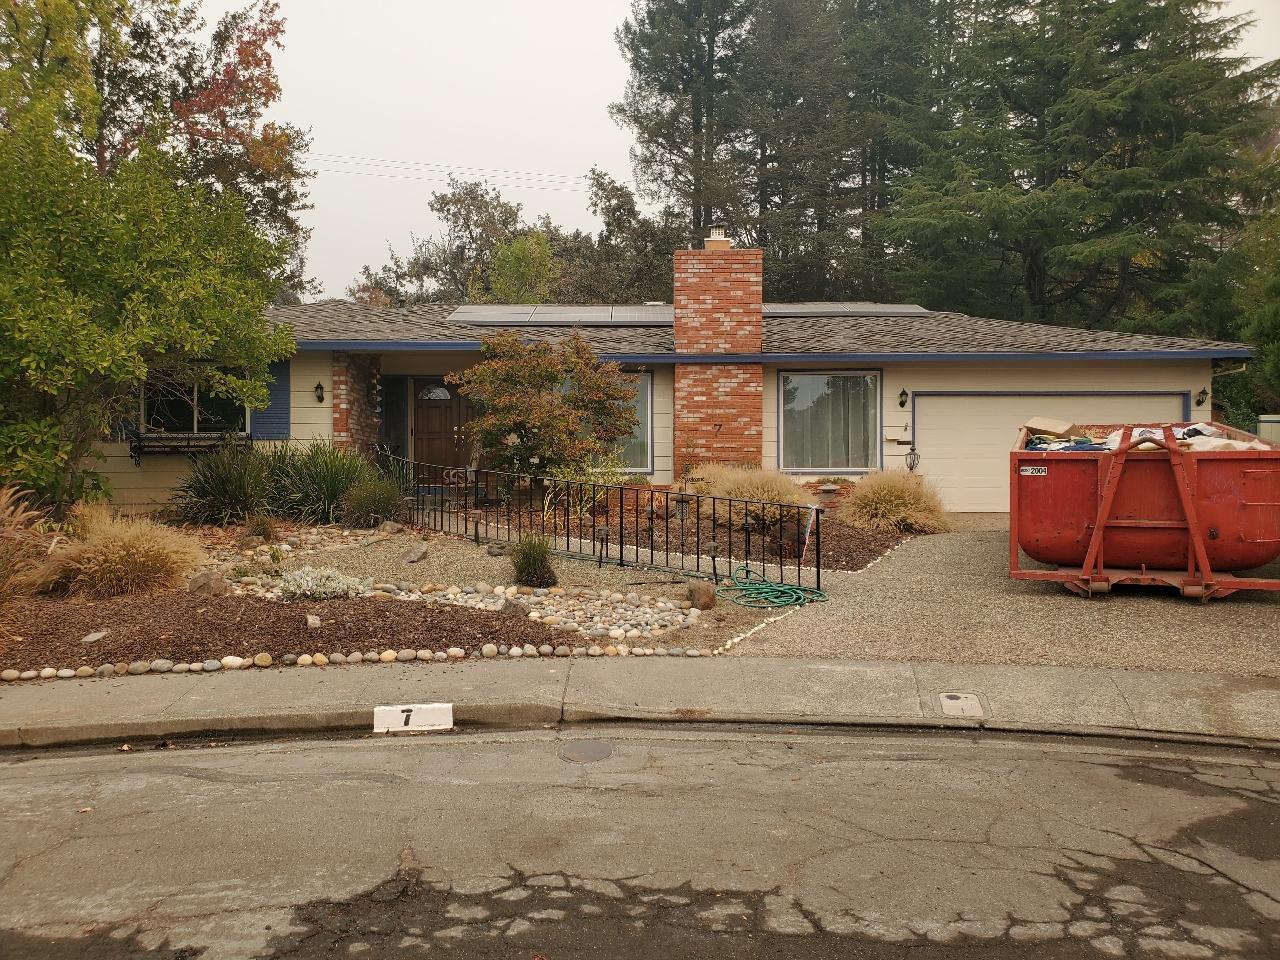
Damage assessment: no_damage